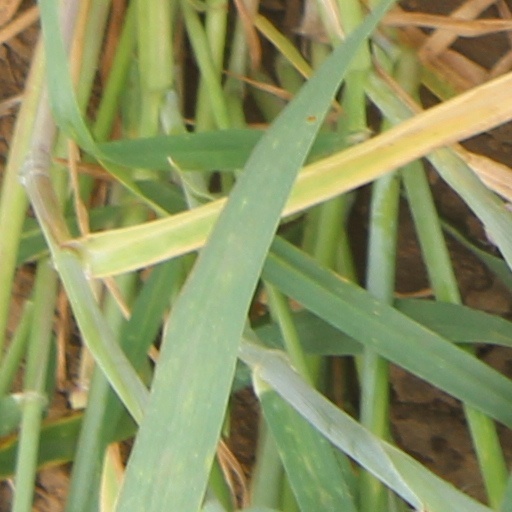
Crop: wheat